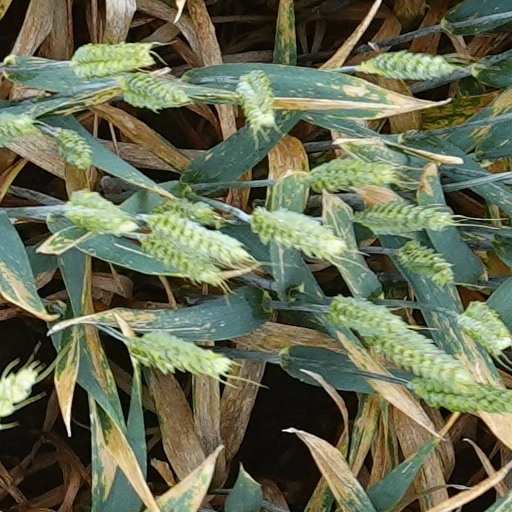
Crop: wheat